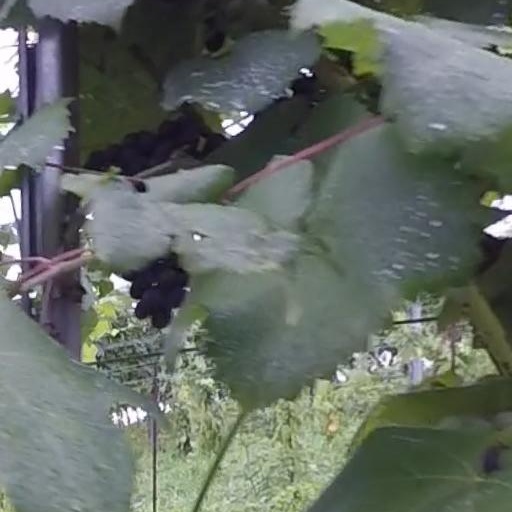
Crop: grape